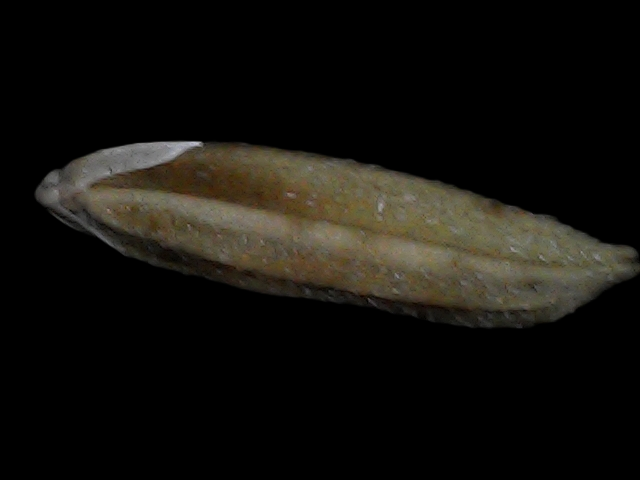
Rice variety: Bd87